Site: brandenburg
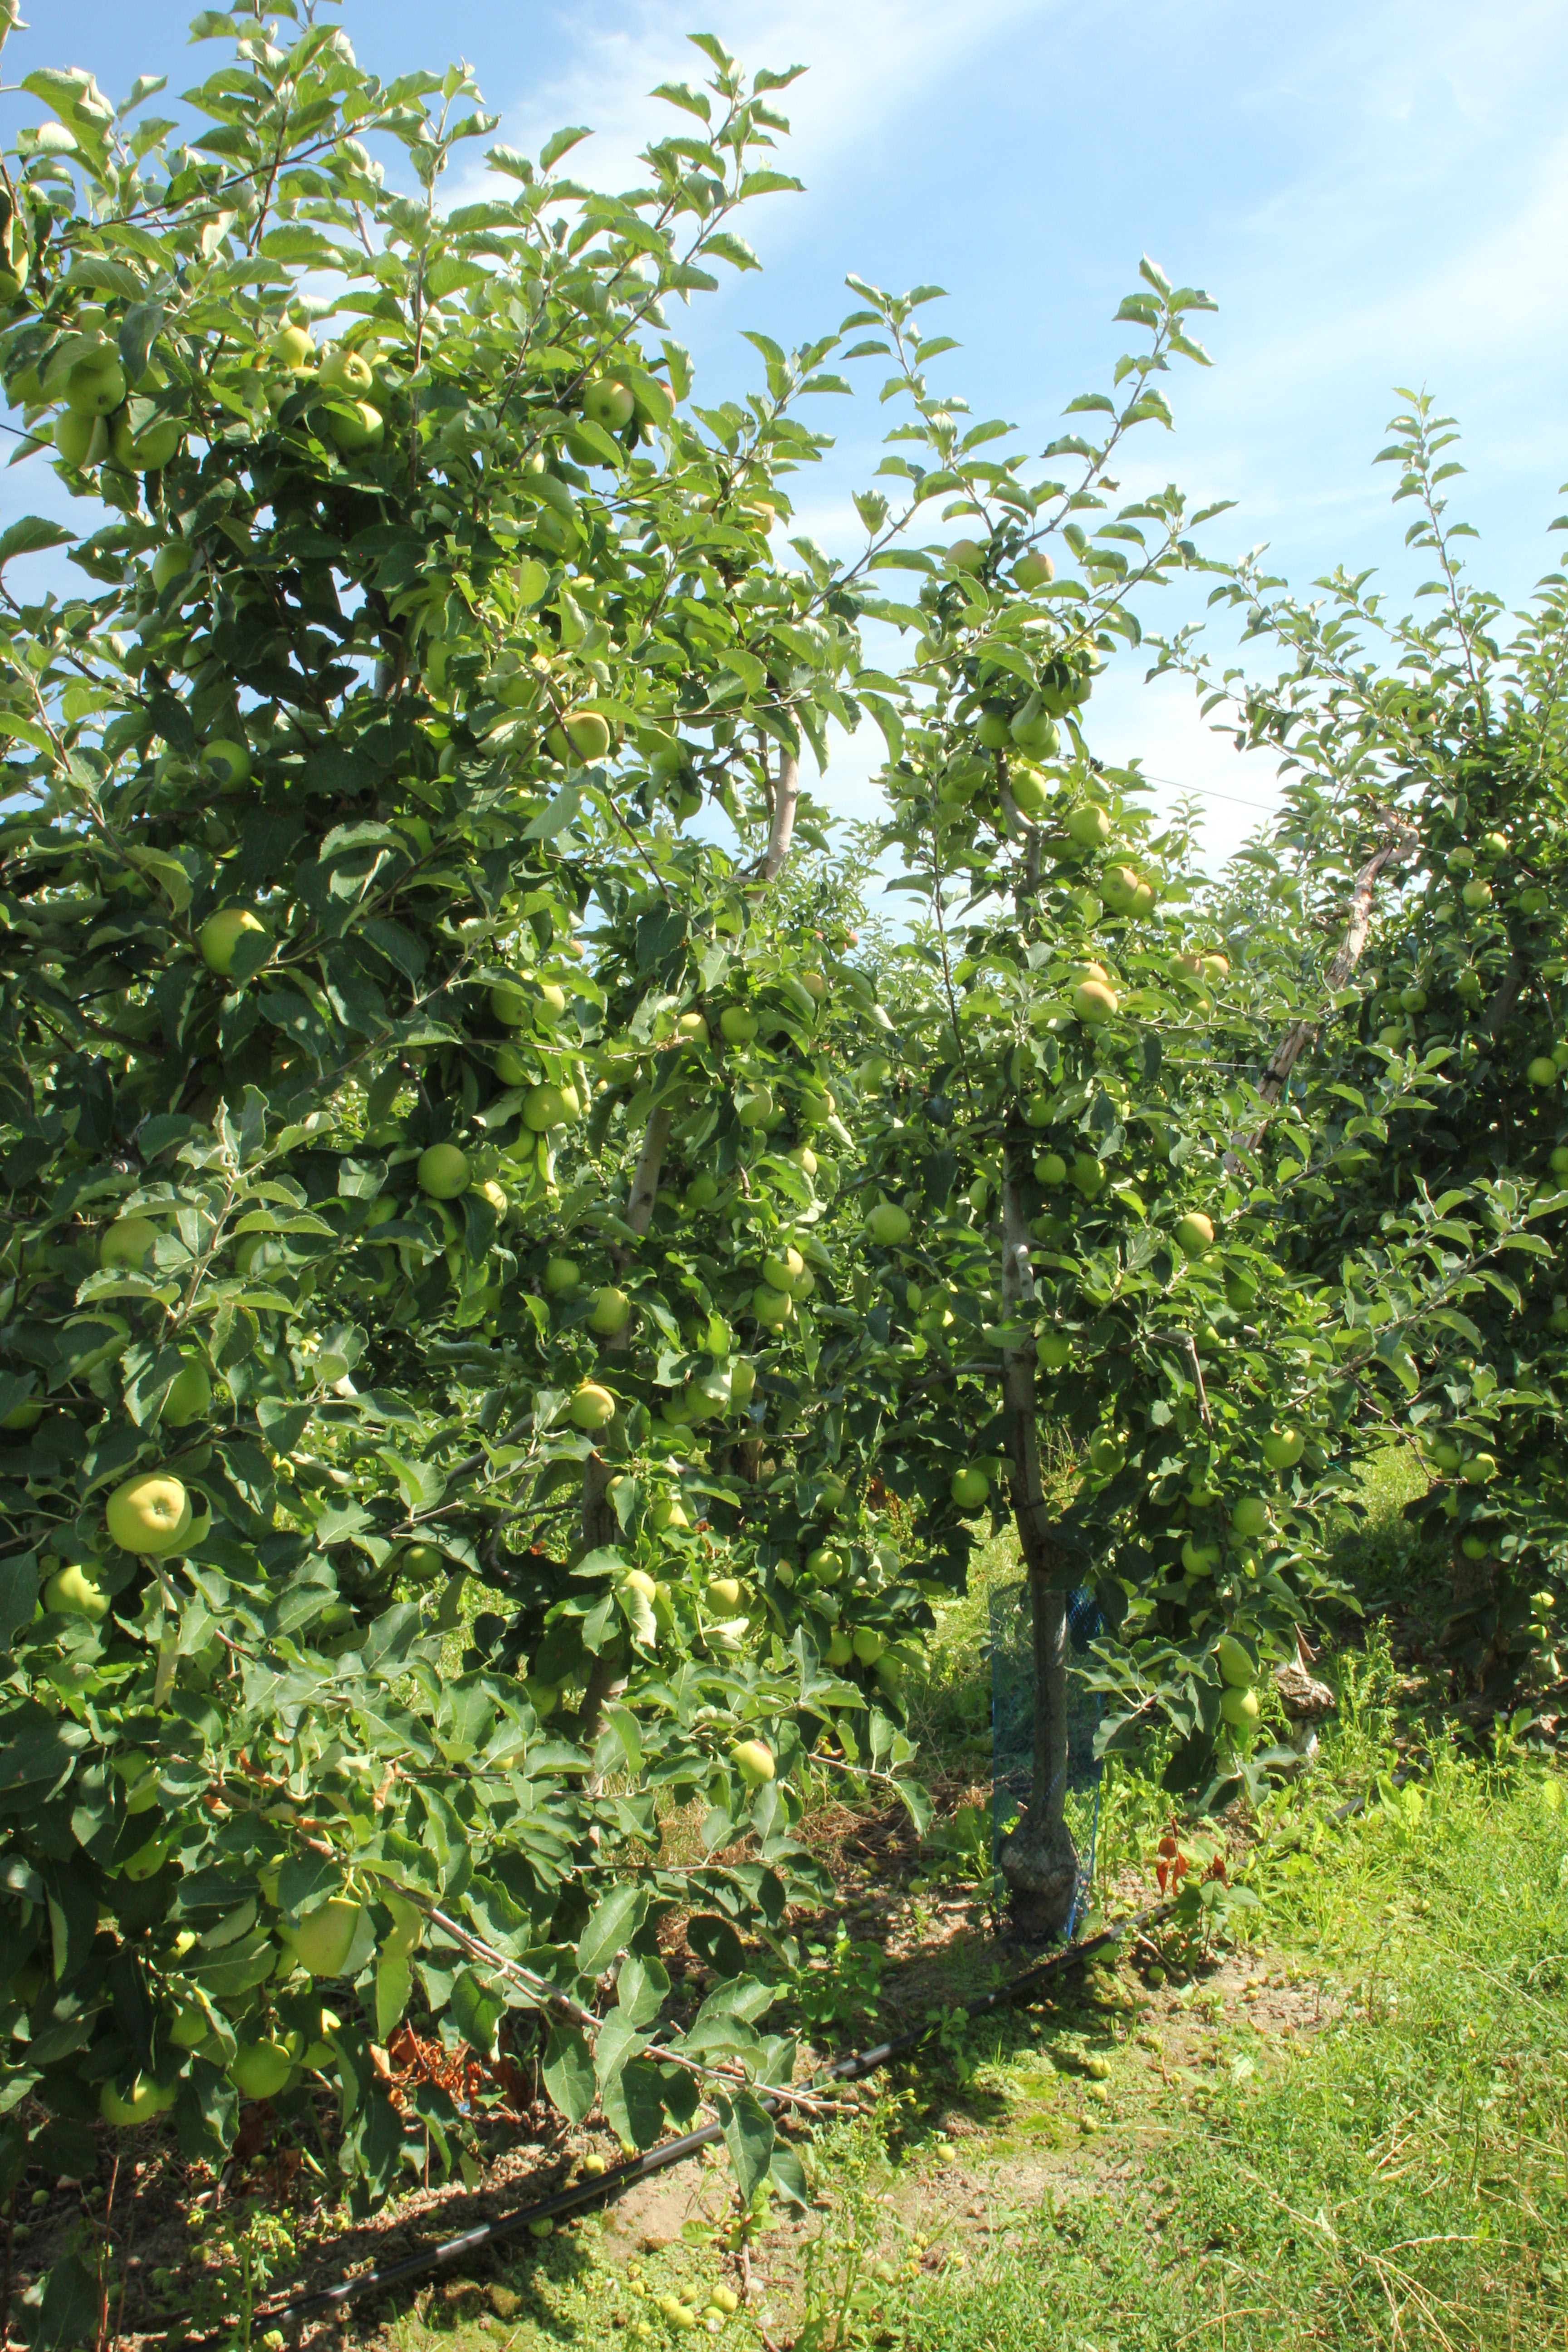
Growth stage (BBCH 77): Development of fruit